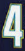
Number: 4